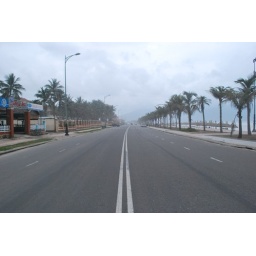
empty road along the beach in Danang